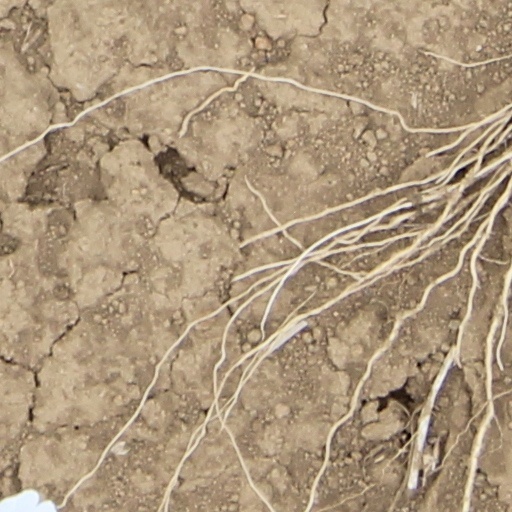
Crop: wheat